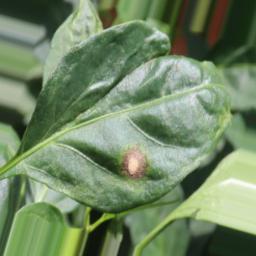
Label: cercospora